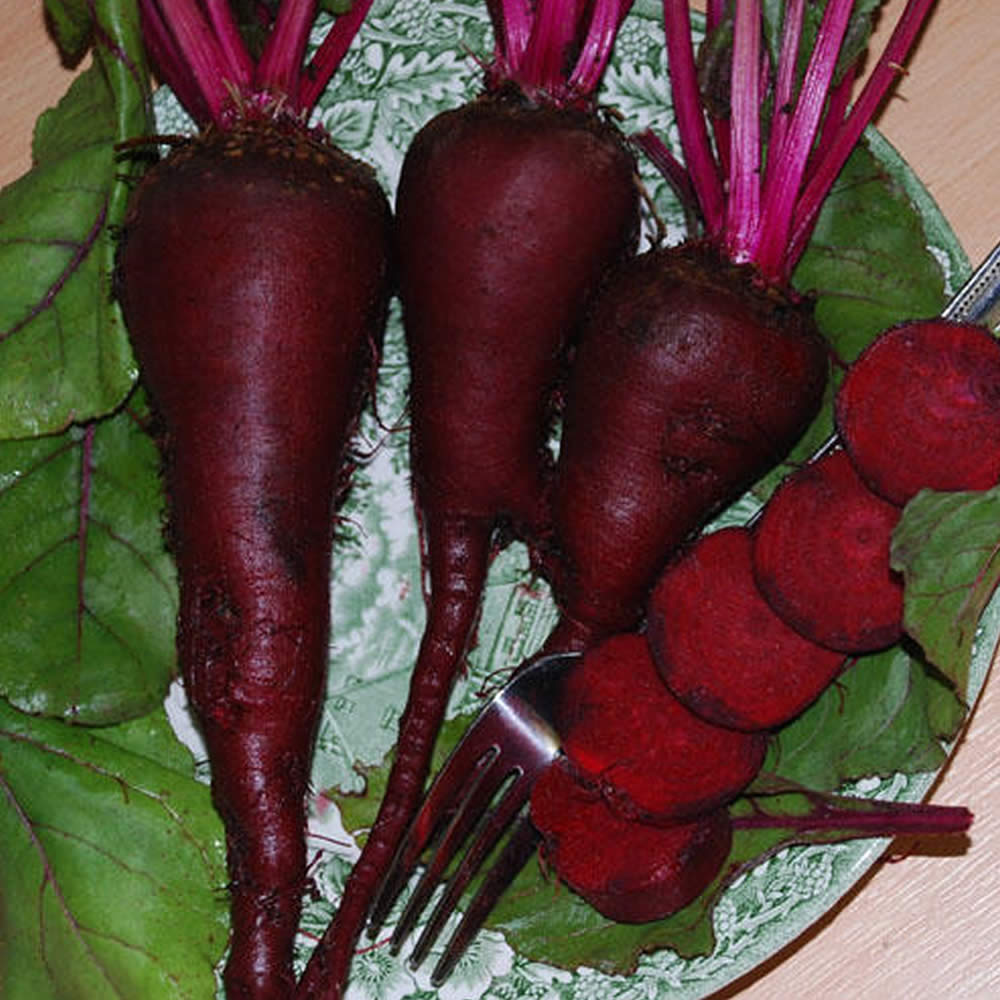
Label: beet